First phase of the War of the Sicilian Vespers

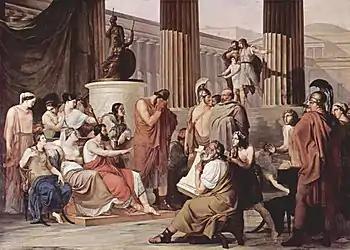
"The Sicilian Vespers"

When Manfred I of Sicily ascended to the throne of the Kingdom of Sicily, Pope Clement IV excommunicated him, citing his status as the illegitimate son of Emperor Frederic II. This action effectively made the kingdom a fiefdom of the Papacy. In 1262, Constança de Sicilia, Manfred's daughter, married Pere the Great, the Count of Barcelona and King of Aragon. This union between the Hohenstaufen dynasty and the House of Barcelona provoked the antipathy of the French Pope Clement IV, who sought assistance from Charles I of Anjou, the younger brother of his ally, Louis IX of France.